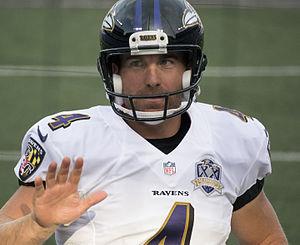
Sam Koch est un joueur américain de football américain qui évolue au poste de punter dans la National Football League.